1411

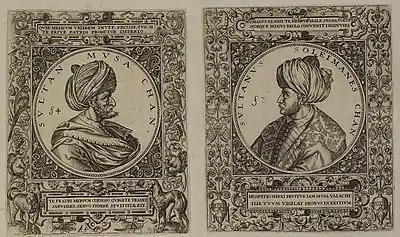
February 17:Musa Çelebi becomes new Ottoman Sultan after forcing his brother Süleyman Çelebi from the throne and killing him.

Year 1411 (MCDXI) was a common year starting on Thursday of the Julian calendar.